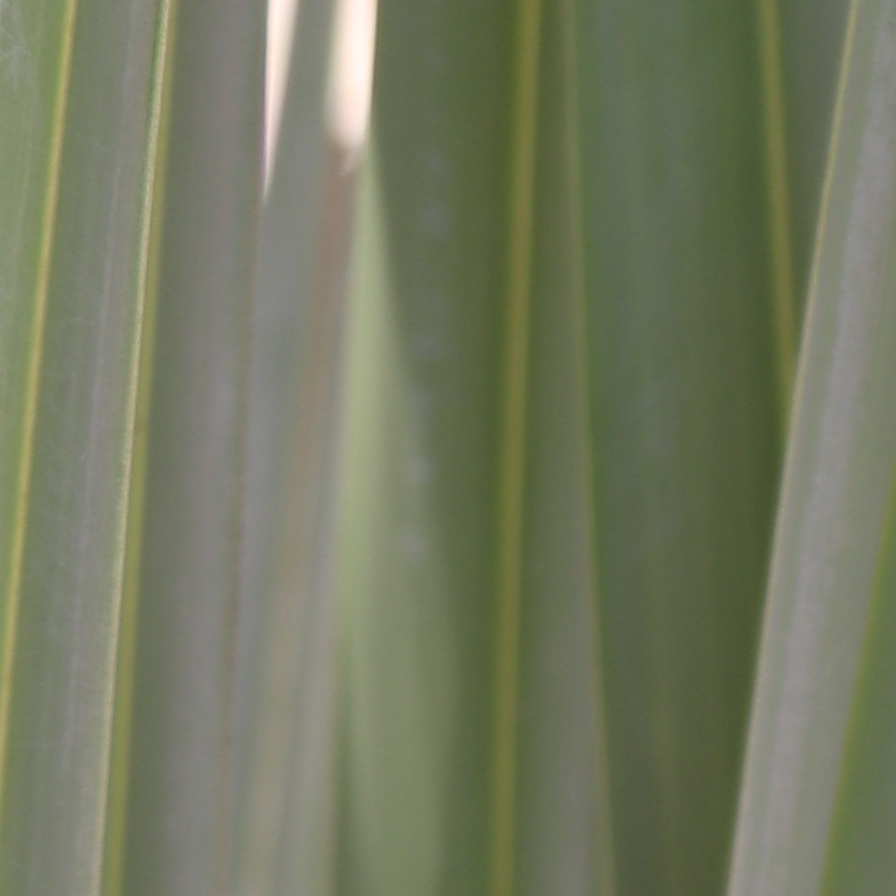
Label: Healthy